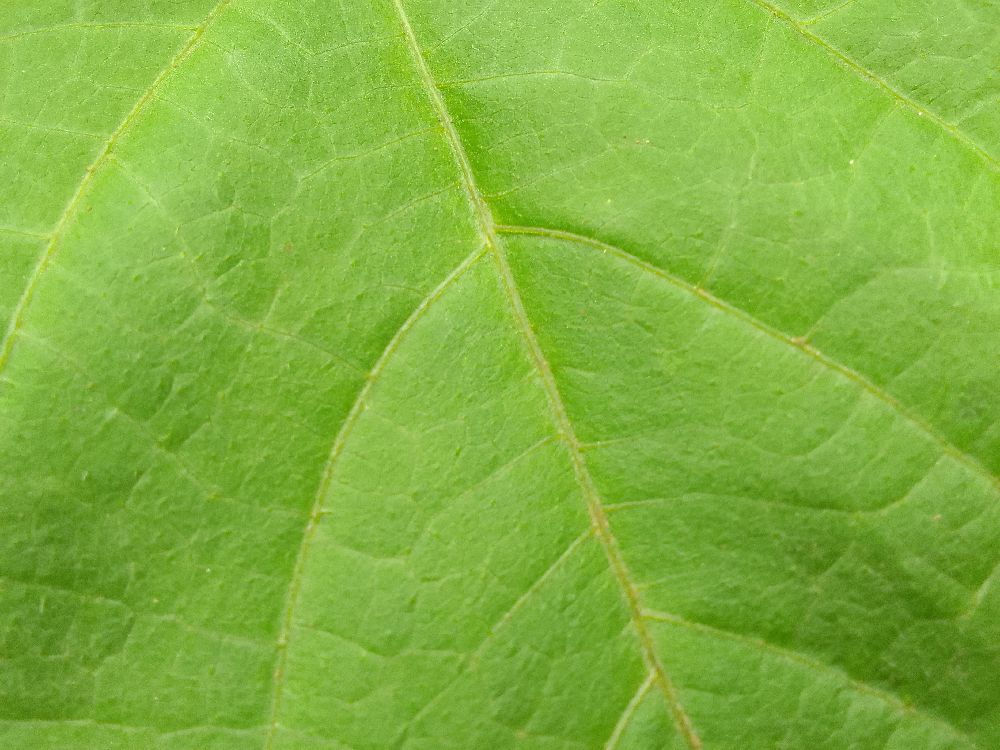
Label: healthy